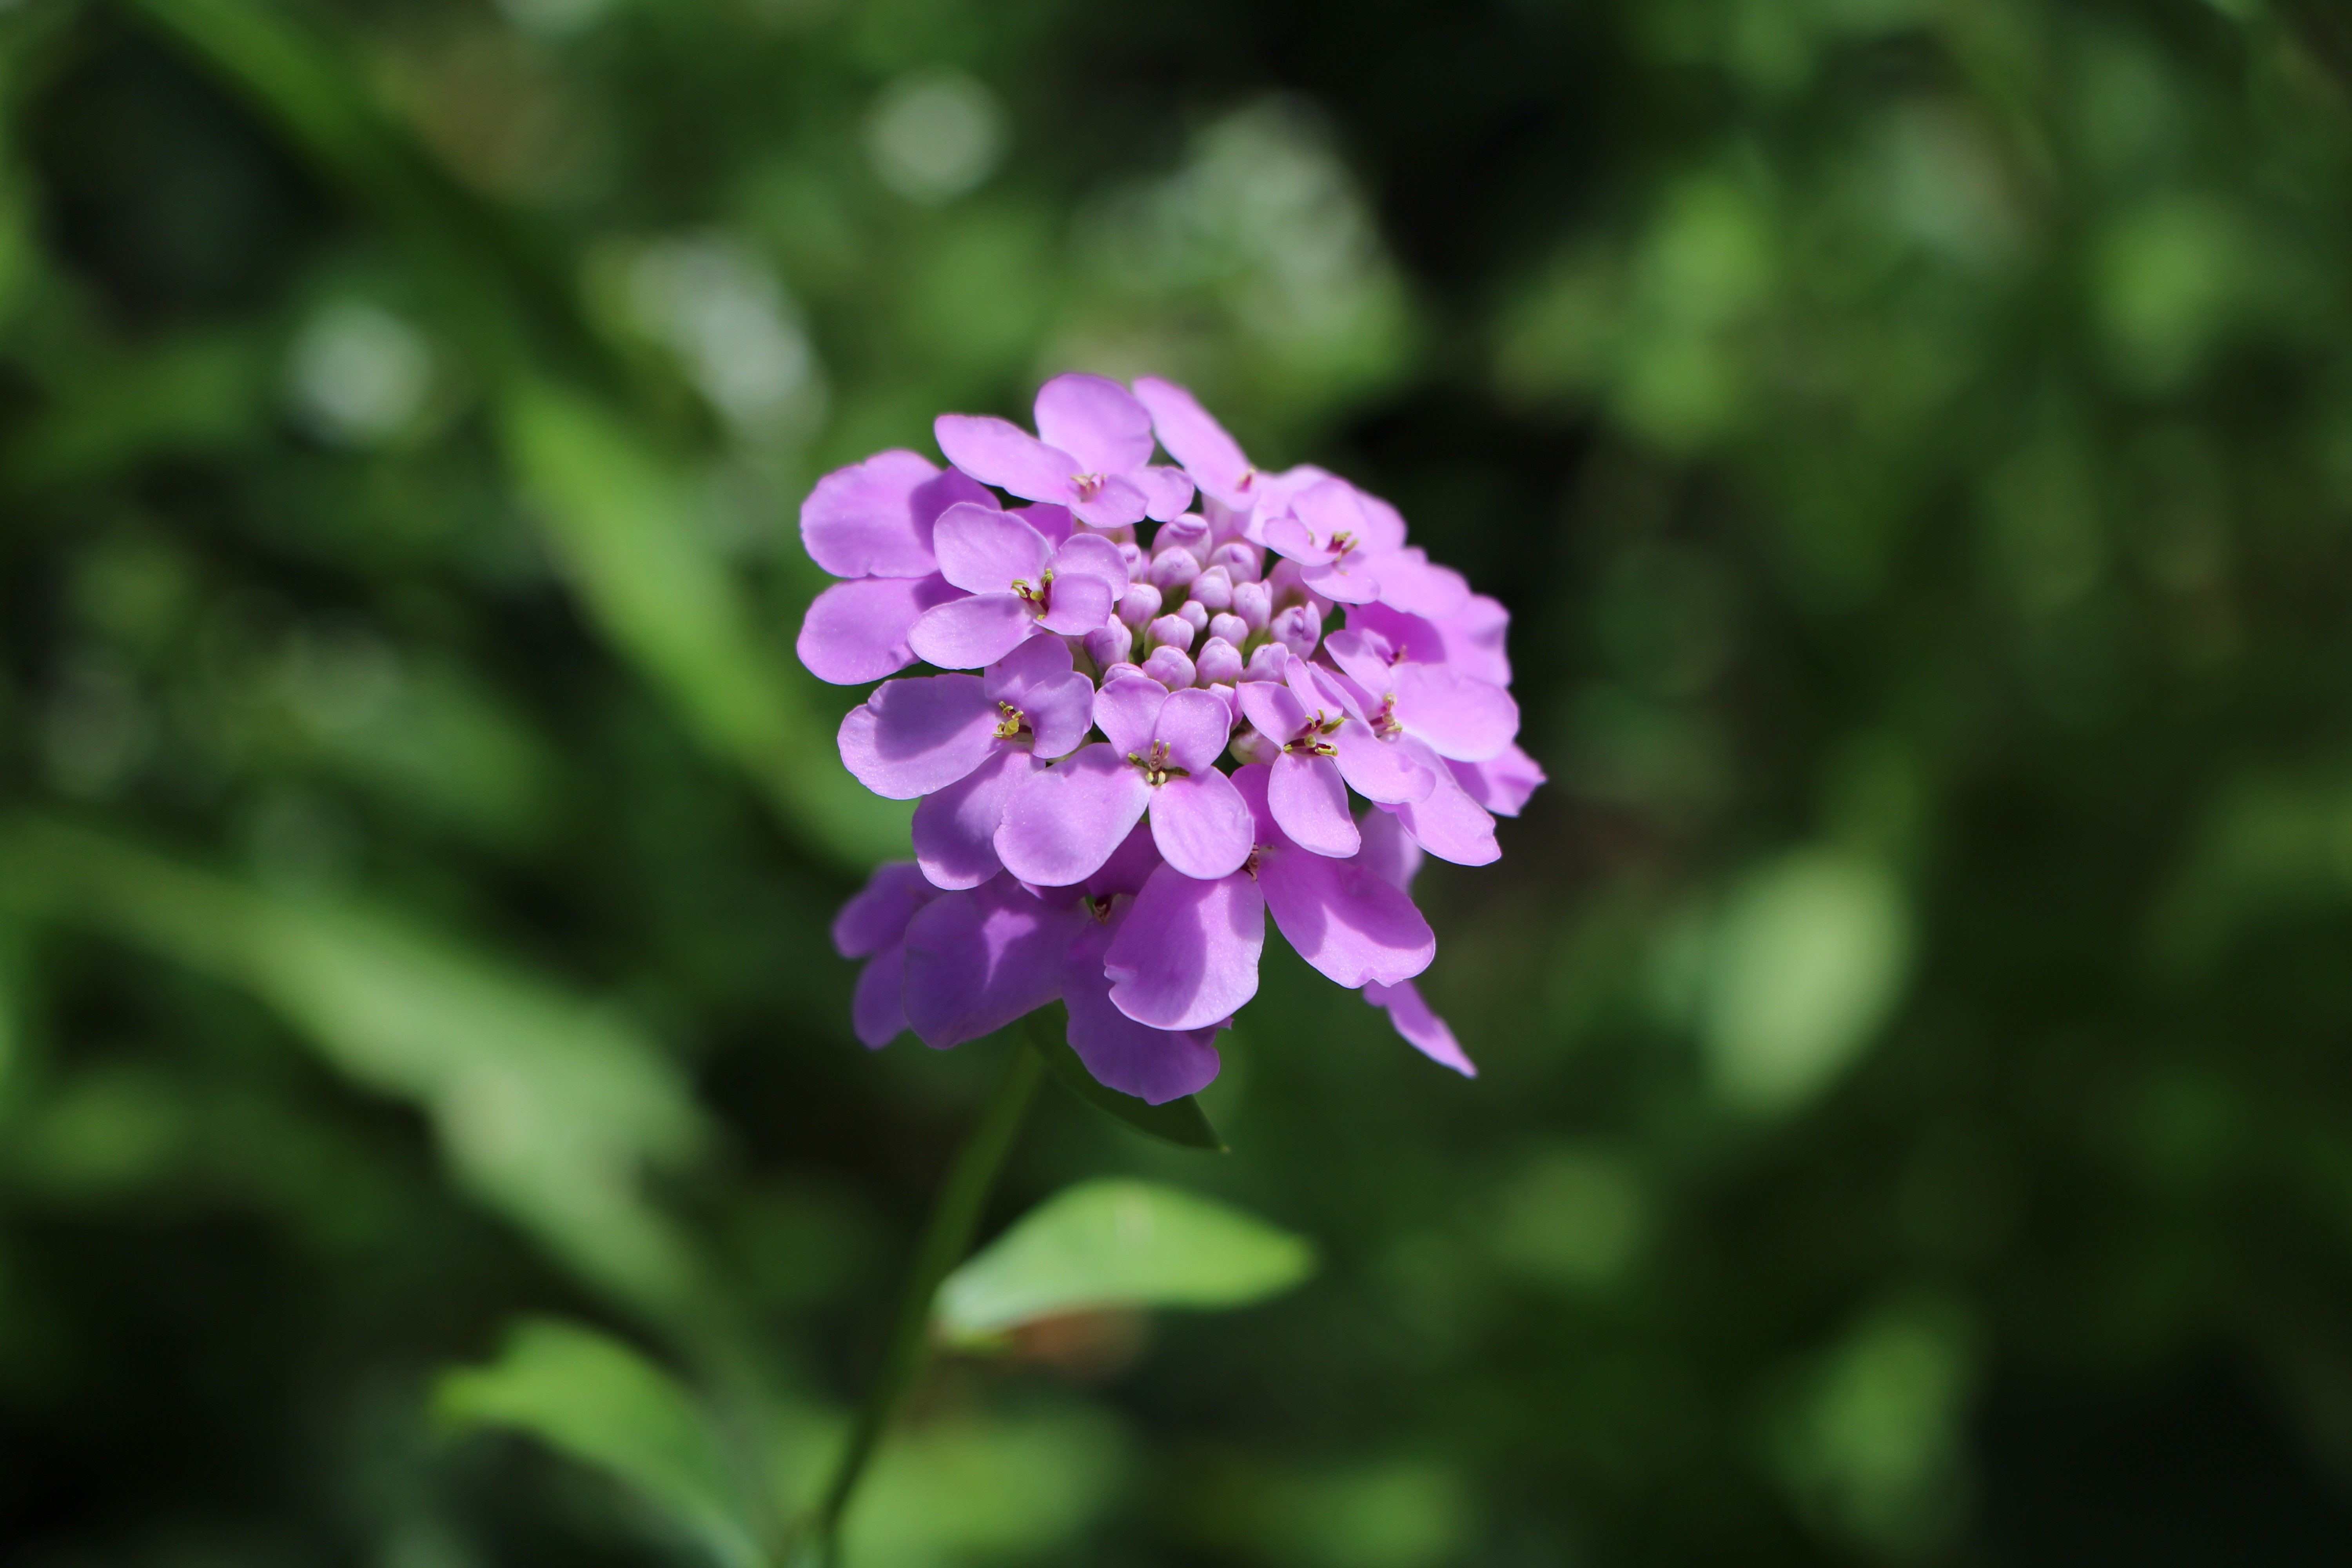
nature, blossom, plant, flower, purple, petal, bloom, green, botany, garden, flora, wildflower, violet, candytuft, macro photography, flowering plant, land plant